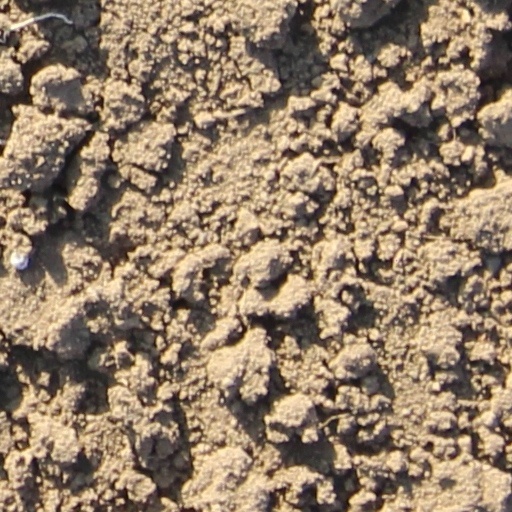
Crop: wheat